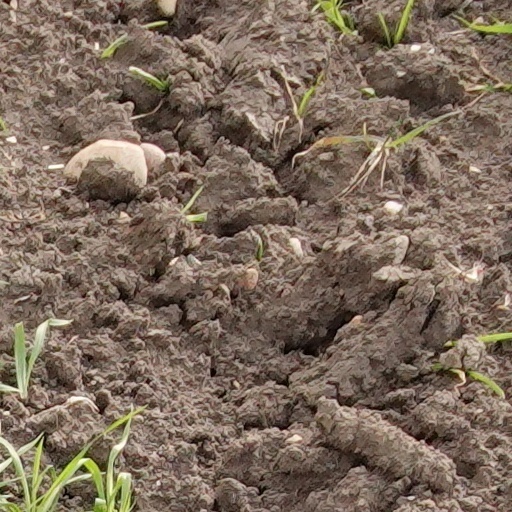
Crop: wheat